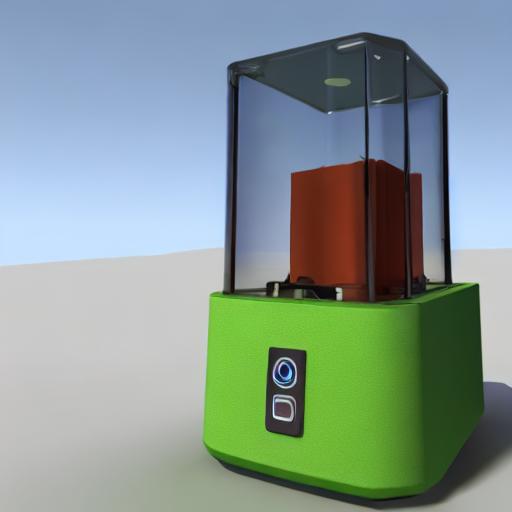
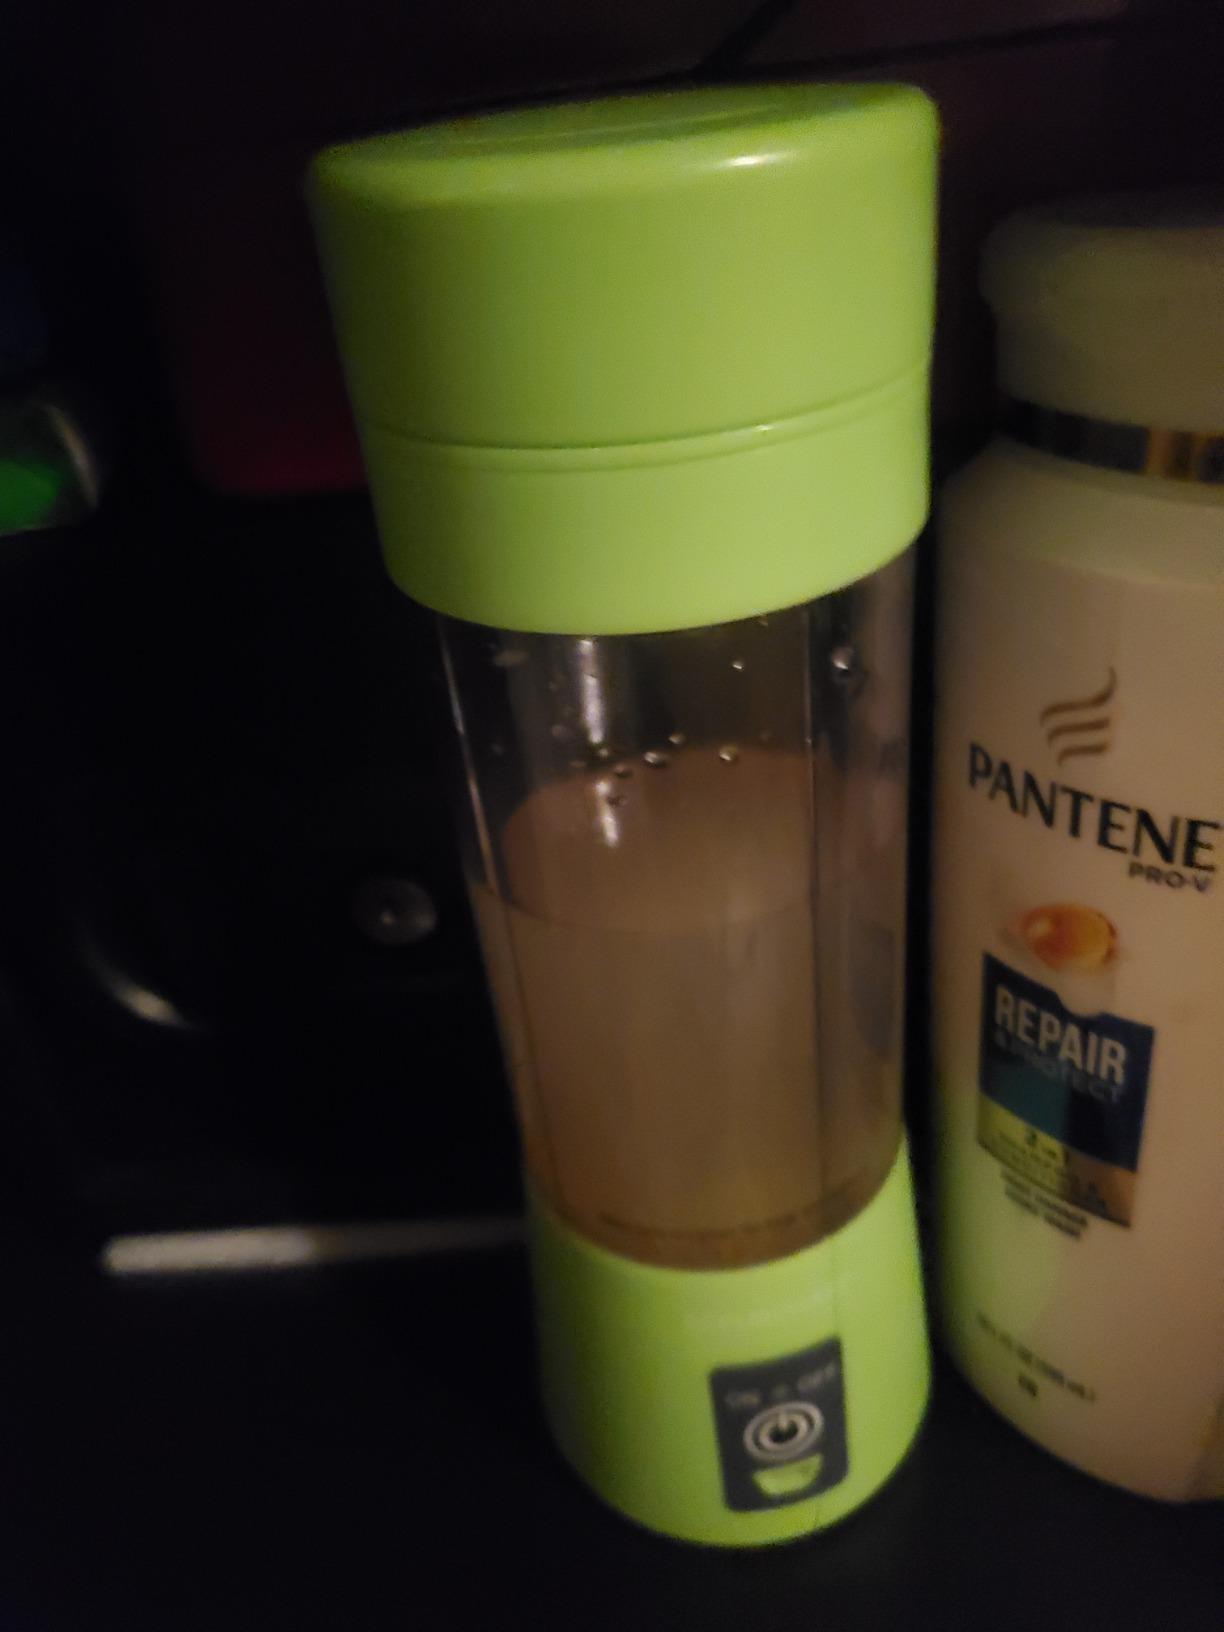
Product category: items_blender
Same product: no